Microchannel (microtechnology)

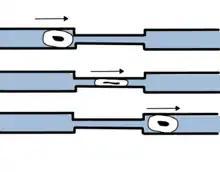
Depiction of a cell passing through a microchannel

Microchannel in microtechnology is a channel with a hydraulic diameter below 1 mm, usually 1–99 μm. Microchannels are used in fluid control (see Microfluidics), heat transfer (see Micro heat exchanger) and cell migration observation. They are more efficient than their 'macro' counterparts, because of a high surface-area to volume ratio yet pose a multitude of challenges due to their small size.